Kerberos Panzer Cop

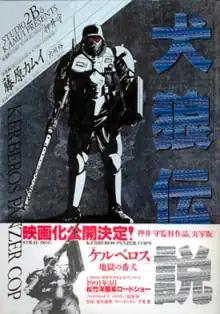
Original edition with promo "obi" for "StrayDog" (1990)

Kerberos Panzer Cop, also known as , and as Hellhounds: Panzer Cops or just Hellhounds overseas, is an alternate history political thriller manga written by Mamoru Oshii and illustrated by Kamui Fujiwara (Studio 2B) with mechanical designs by Yutaka Izubuchi, running from 1988 to January 2000. Part of the "Kerberos Saga" and set before Oshii's 1987 film "The Red Spectacles", the manga details the history and events surrounding the Special Armed Garrison, nicknamed "Kerberos", a Tokyo-based counterterrorist police tactical unit operating in an alternate history authoritarian postwar Japan.